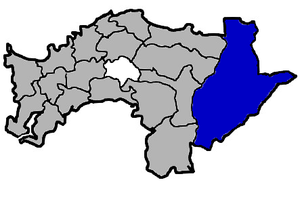
Alishan est un canton indigène montagnard dans le comté de Chiayi, à Taïwan.